G3 Canada

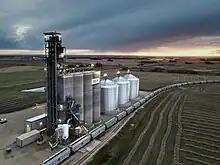
G3 grain elevator at Wetaskiwin, Alberta opened in 2020

G3 is a Canadian grain company headquartered in Winnipeg, Manitoba. It consists of two operating companies: